Unsinnsgesellschaft

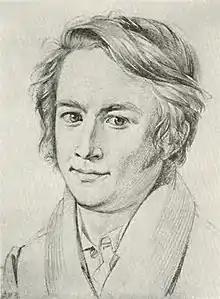
August Kopisch

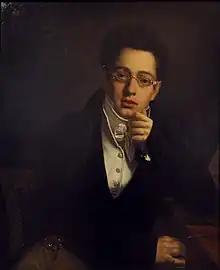
Possible portrait of the young Franz Schubert , attributed to Josef Abel

According to Heinrich Anschütz, Franz Schubert was also one of the members of this nonsense society: